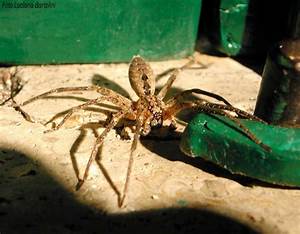
Label: spider